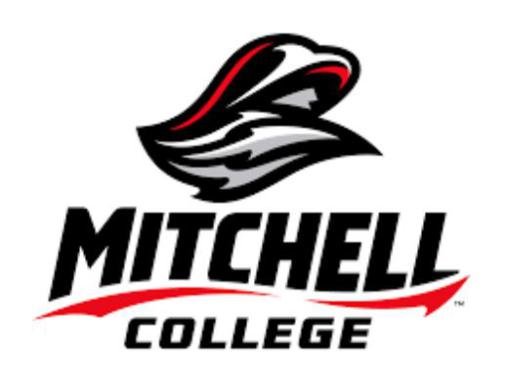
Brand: mitchell
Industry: Necessities